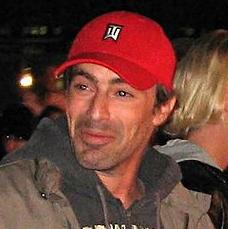
Age: 37